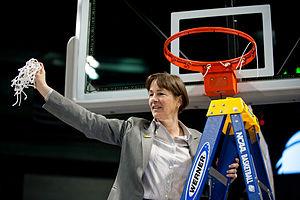
Tara VanDerveer, née le 26 juin 1953 à Boston, dans le Massachusetts, est une joueuse et entraîneuse américaine de basket-ball. Elle évolue au poste d'arrière.